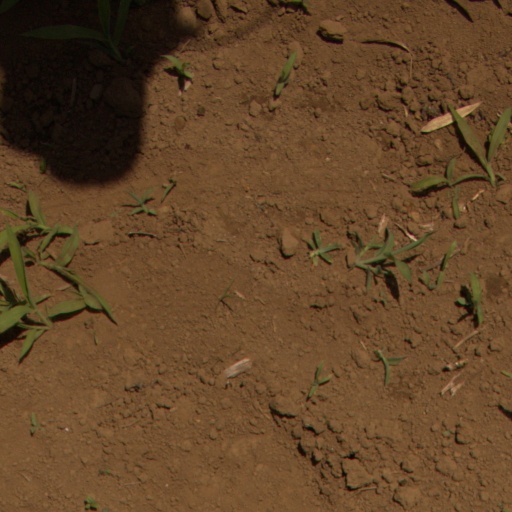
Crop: Jerusalem artichoke